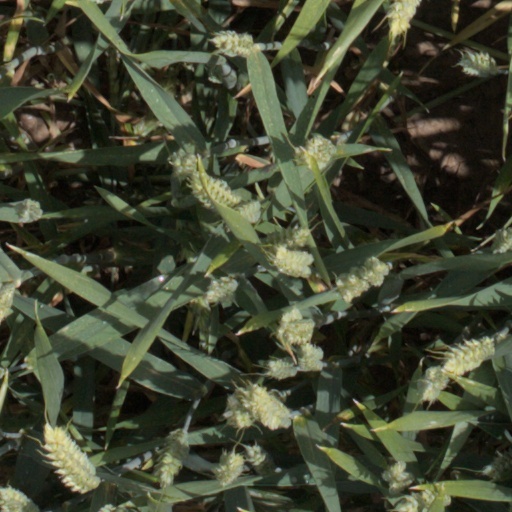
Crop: wheat